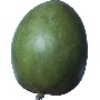
Label: Mango 1